BAPS Shri Swaminarayan Mandir London

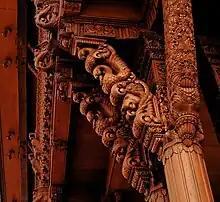
Carvings on the Haveli

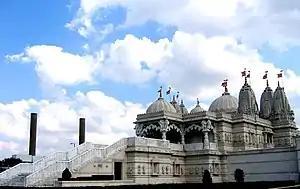
BAPS Shri Swaminarayan Mandir, London

The haveli, built in a traditional haveli style, has a courtyard architectural style that was originally developed in 17th century western India, and serves as a cultural center for the mandir. The traditional haveli design highlights specific architectural components like the façade, open courtyards, carved columns, arches, doors, windows, and balconies.